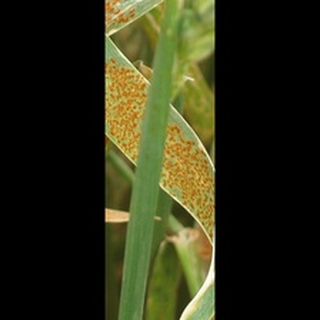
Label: wheat_brown_rust